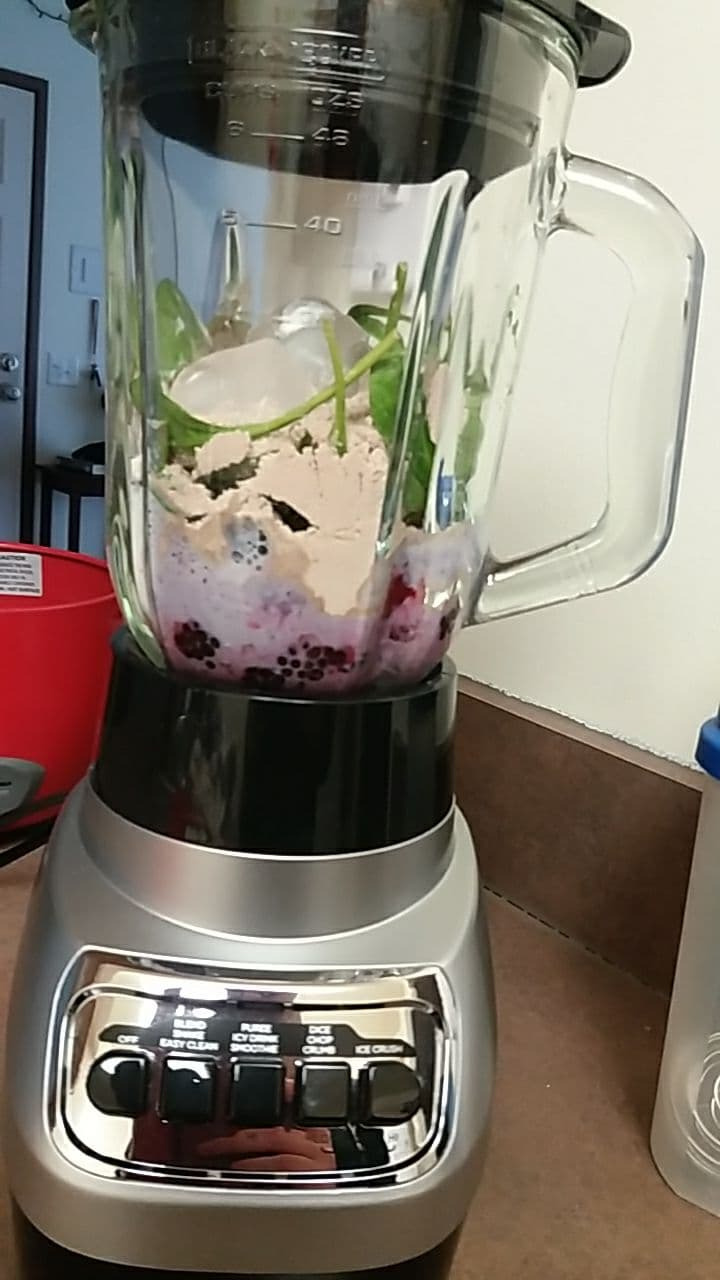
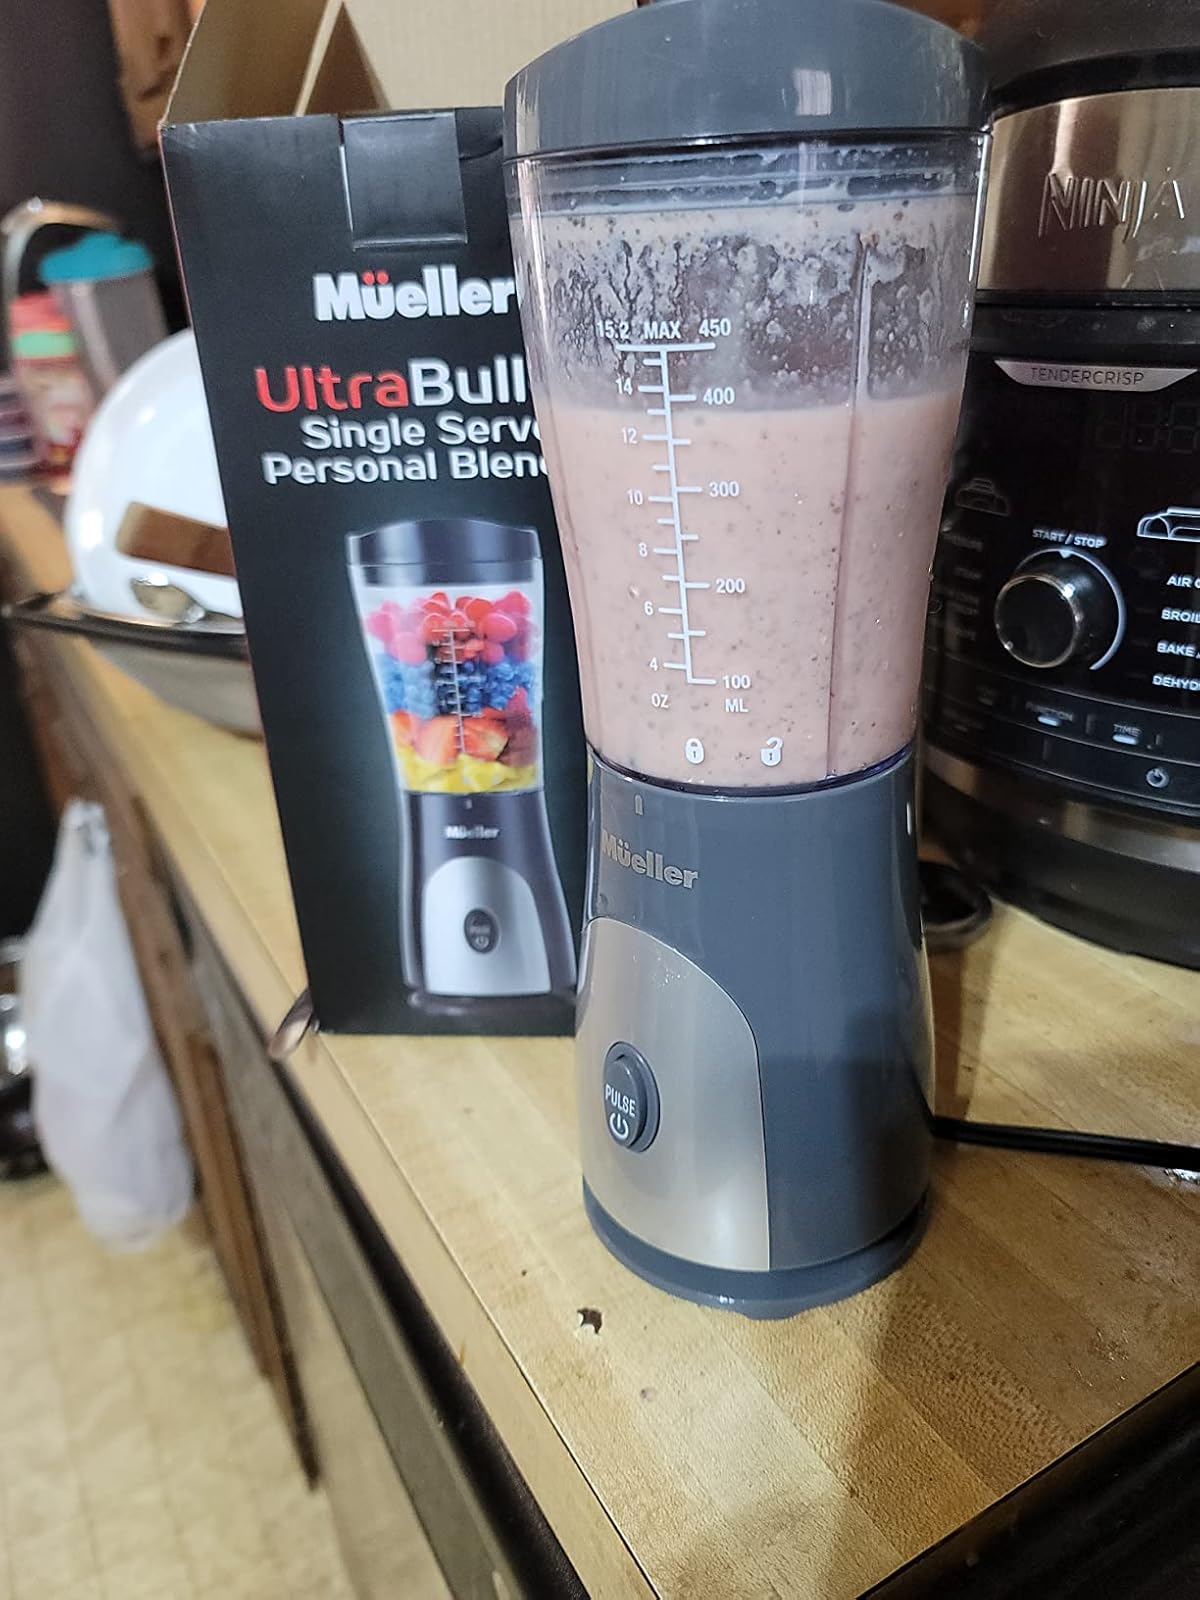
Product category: items_blender
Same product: no